Winter Buoy

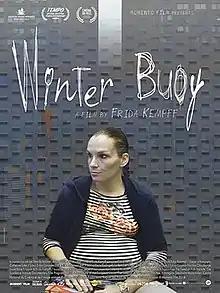
Film poster

Winter Buoy is a 2015 documentary film directed by the Swedish Cannes-awarded Frida Kempff. The film is about a group of nurses in Toronto helping pregnant women struggle with their homelessness, drug addictions and violent relationships.